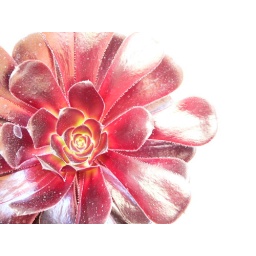
A plant the front porch of me mutha's home in Las Vegas